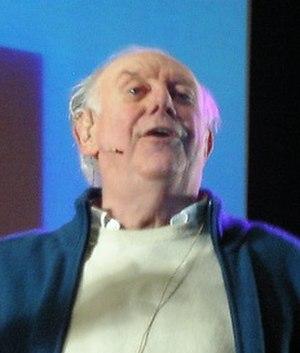
1ᵉʳ janvier : prise de fonction de Carole Thibaut comme directrice du théâtre des Îlets, théâtre national de Montluçon.